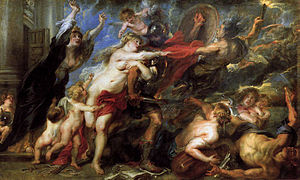
Palazzo Pitti / Palatina-galleriet / Hovedværker
Palazzo Pitti er et stort renæssancepalace i Firenze, Italien. Det er beliggende på den sydlige side af floden Arno, nær Ponte Vecchio. Kernen i det nuværende palads daterer sig til 1458, og var oprindeligt bolig for den ambitiøse bankier Luca Pitti.